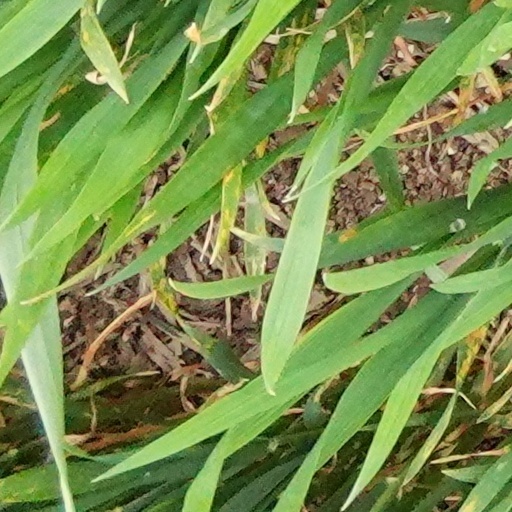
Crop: wheat